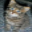
Label: cat